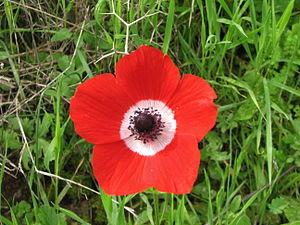
Rose mystique, est un des nombreux vocables sous lesquels la Vierge Marie est invoquée dans les Litanies de Lorette, une prière populaire dans l'Église catholique. Ce vocable a son origine dans les écrits des Pères de l'Église des premiers siècles du christianisme.